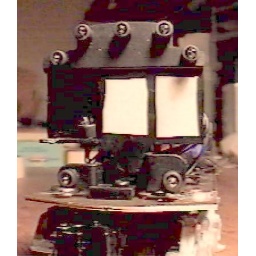
Facing anticlimber. tape patches show where to cut holes in wall to see thru storm door &amp;amp; right window to interior